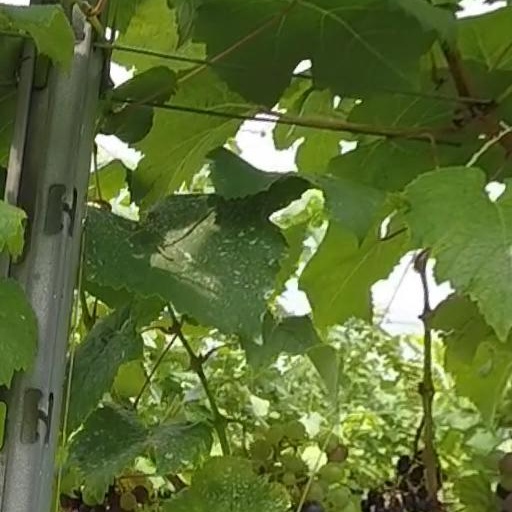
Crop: grape